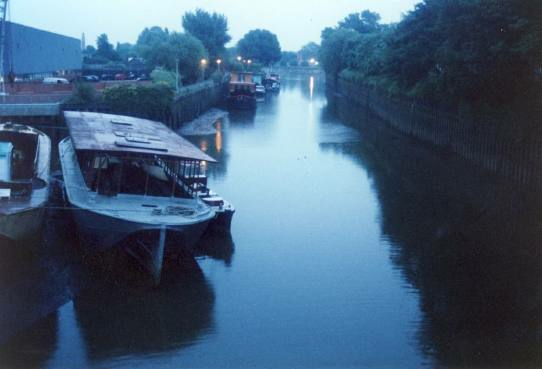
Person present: No